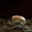
Label: shrew